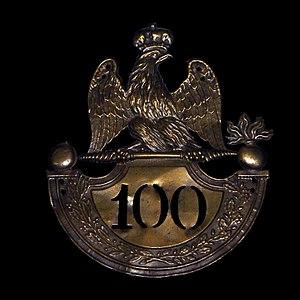
Le 100ᵉ régiment d'infanterie est un régiment d'infanterie de l'Armée de terre française, à double héritage, créé sous la Révolution à partir du régiment de Reinach, un régiment d'infanterie allemand au service du Royaume de France, et du 25ᵉ régiment d'infanterie légère créé à partir de la 25ᵉ demi-brigade légère de deuxième formation.